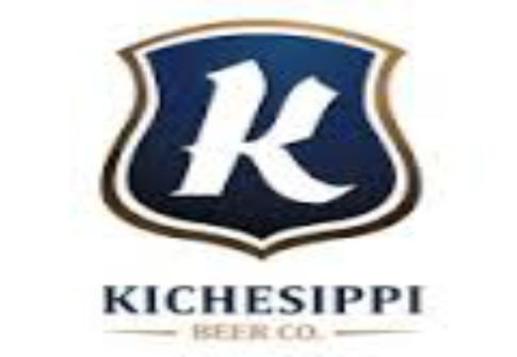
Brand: kichesippi-1
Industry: Food